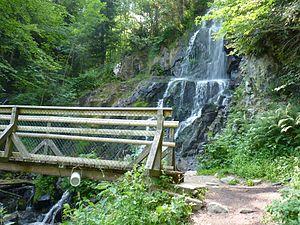
Cascade du Kreuzweg
L'Andlau est une rivière du Bas-Rhin, affluent gauche de l'Ill, donc sous-affluent du Rhin.
Le Hohwald est une commune française située dans le département du Bas-Rhin, en région Grand Est.